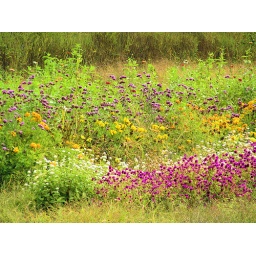
flower field behind a farmstand in Sandwich